Fort Juelson

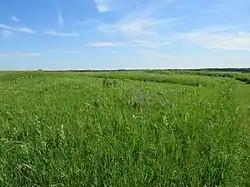
Interior of what remains of the sod fort.

Fort Juelson, designated 21OT198 in the state archaeological inventory, is a historic site located east of Underwood, Minnesota, United States. An earthen fort was built at this hilltop in July 1876 after rumors of Indian attacks in Foxhome, French, and Fergus Falls following the Battle of Little Bighorn in Montana. Many settlers left the area. Charles A. Dollner, a local merchant, suggested the rest of the people band together and build the fortification under leadership of two American Civil War veterans, Hans Juelson and Berge O. Lee. The scare proved to be a hoax, and the fort was never used for defensive purposes. Remnants of the sod barricade are still on the site.